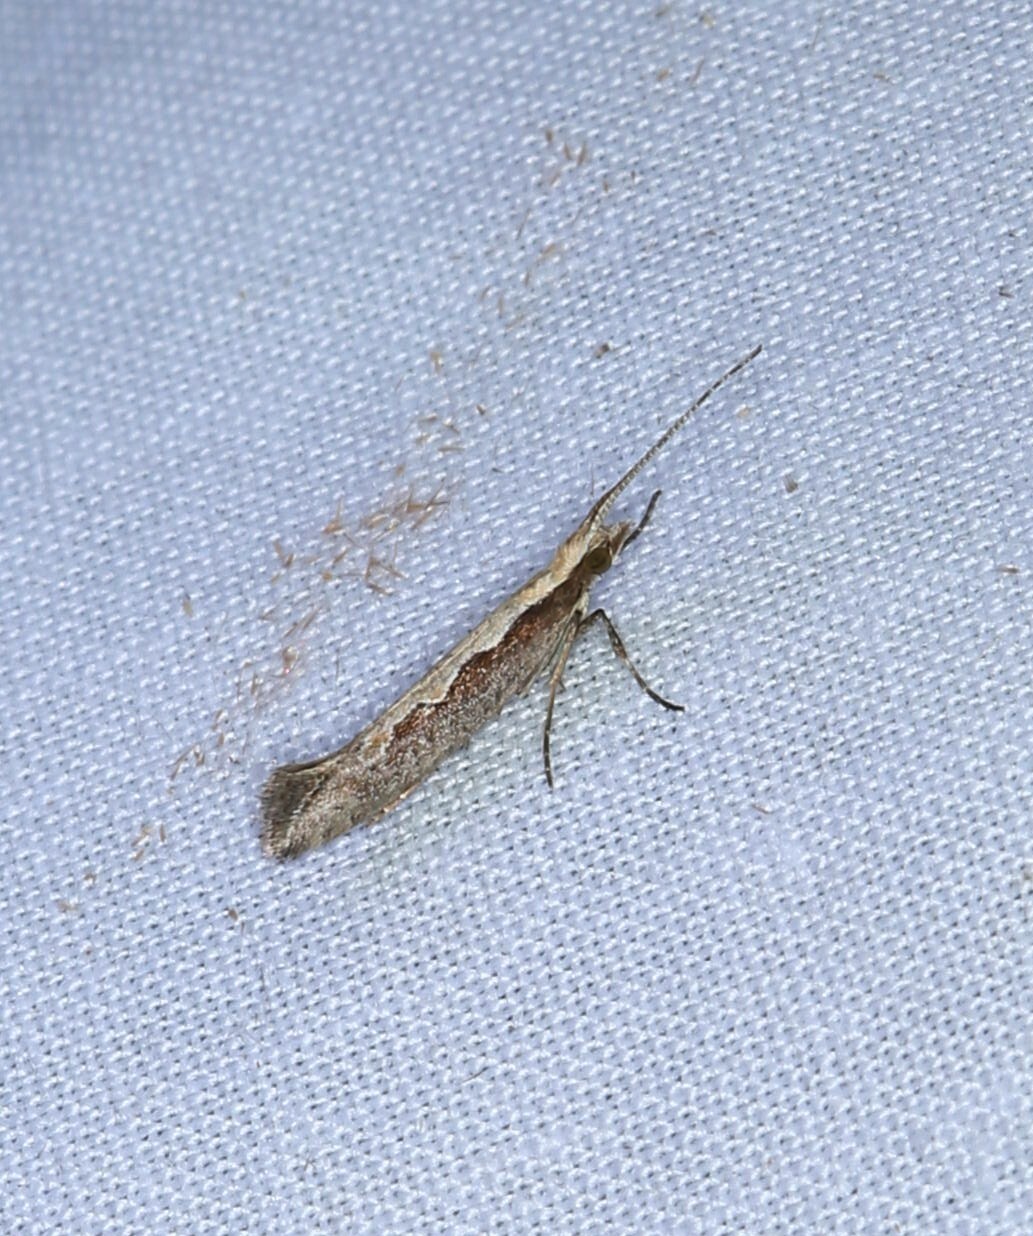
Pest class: diamondback_moth